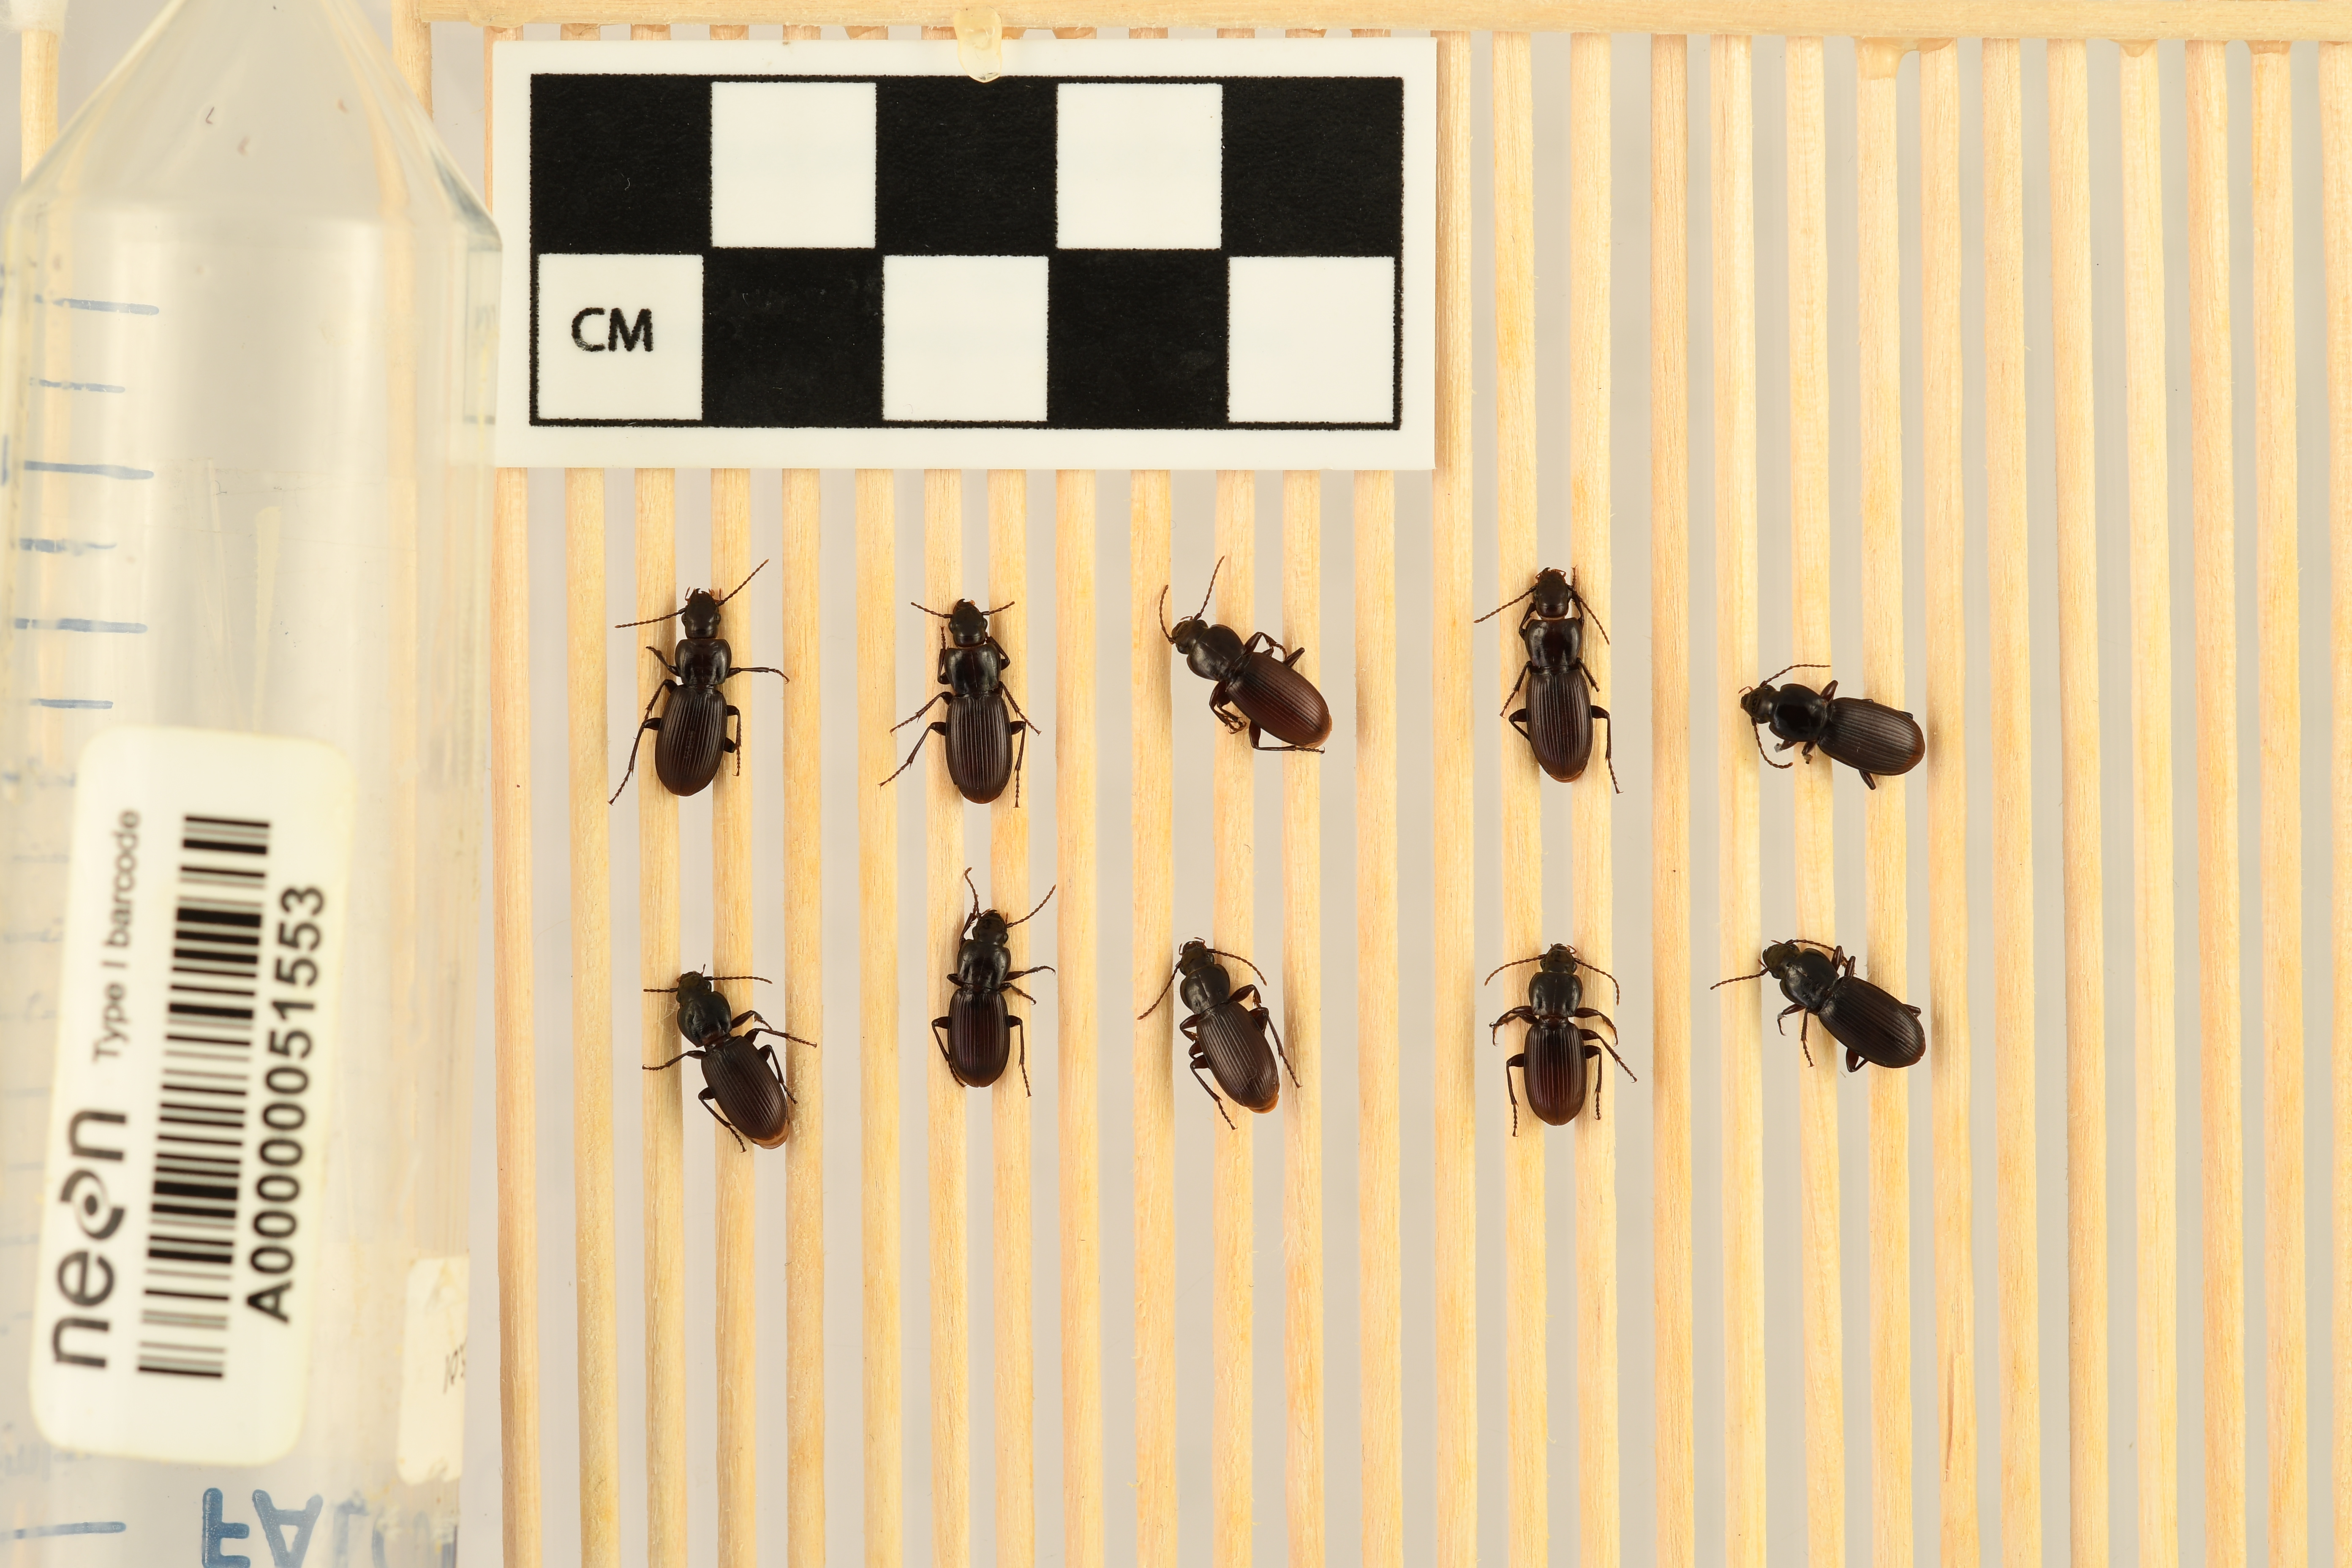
Pterostichus restrictus — Rocky Mountains NEON, plot RMNP_012. Beetle 1, ElytraLength: 0.6276 cm (lying flat: Yes)

Pterostichus restrictus — Rocky Mountains NEON, plot RMNP_012. Beetle 1, ElytraWidth: 0.3348 cm (lying flat: Yes)

Pterostichus restrictus — Rocky Mountains NEON, plot RMNP_012. Beetle 2, ElytraLength: 0.6514 cm (lying flat: Yes)

Pterostichus restrictus — Rocky Mountains NEON, plot RMNP_012. Beetle 2, ElytraWidth: 0.3574 cm (lying flat: Yes)

Pterostichus restrictus — Rocky Mountains NEON, plot RMNP_012. Beetle 3, ElytraLength: 0.6302 cm (lying flat: Yes)

Pterostichus restrictus — Rocky Mountains NEON, plot RMNP_012. Beetle 3, ElytraWidth: 0.3289 cm (lying flat: Yes)

Pterostichus restrictus — Rocky Mountains NEON, plot RMNP_012. Beetle 4, ElytraLength: 0.6377 cm (lying flat: Yes)

Pterostichus restrictus — Rocky Mountains NEON, plot RMNP_012. Beetle 4, ElytraWidth: 0.3507 cm (lying flat: Yes)

Pterostichus restrictus — Rocky Mountains NEON, plot RMNP_012. Beetle 5, ElytraLength: 0.6166 cm (lying flat: Yes)

Pterostichus restrictus — Rocky Mountains NEON, plot RMNP_012. Beetle 5, ElytraWidth: 0.3524 cm (lying flat: Yes)

Pterostichus restrictus — Rocky Mountains NEON, plot RMNP_012. Beetle 6, ElytraLength: 0.6247 cm (lying flat: Yes)

Pterostichus restrictus — Rocky Mountains NEON, plot RMNP_012. Beetle 6, ElytraWidth: 0.3309 cm (lying flat: Yes)

Pterostichus restrictus — Rocky Mountains NEON, plot RMNP_012. Beetle 7, ElytraLength: 0.5716 cm (lying flat: Yes)

Pterostichus restrictus — Rocky Mountains NEON, plot RMNP_012. Beetle 7, ElytraWidth: 0.3357 cm (lying flat: Yes)

Pterostichus restrictus — Rocky Mountains NEON, plot RMNP_012. Beetle 8, ElytraLength: 0.6175 cm (lying flat: Yes)

Pterostichus restrictus — Rocky Mountains NEON, plot RMNP_012. Beetle 8, ElytraWidth: 0.3296 cm (lying flat: Yes)

Pterostichus restrictus — Rocky Mountains NEON, plot RMNP_012. Beetle 9, ElytraLength: 0.5858 cm (lying flat: Yes)

Pterostichus restrictus — Rocky Mountains NEON, plot RMNP_012. Beetle 9, ElytraWidth: 0.3357 cm (lying flat: Yes)

Pterostichus restrictus — Rocky Mountains NEON, plot RMNP_012. Beetle 10, ElytraLength: 0.6538 cm (lying flat: Yes)

Pterostichus restrictus — Rocky Mountains NEON, plot RMNP_012. Beetle 10, ElytraWidth: 0.3447 cm (lying flat: Yes)